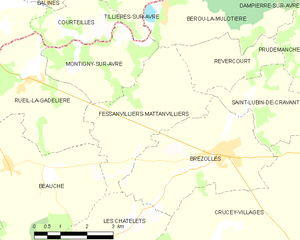
carte de Fessanvilliers-Mattanvilliers et des communes limitrophes.
Fessanvilliers-Mattanvilliers est une commune française située dans le département d'Eure-et-Loir en région Centre-Val de Loire.